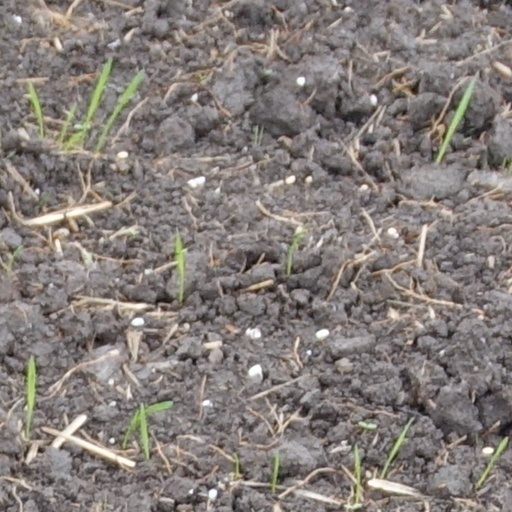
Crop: wheat